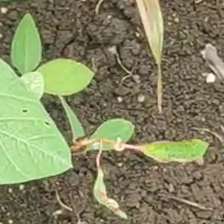
Weed species: Moti_dudhi(Euphorbia_geneculata_L)